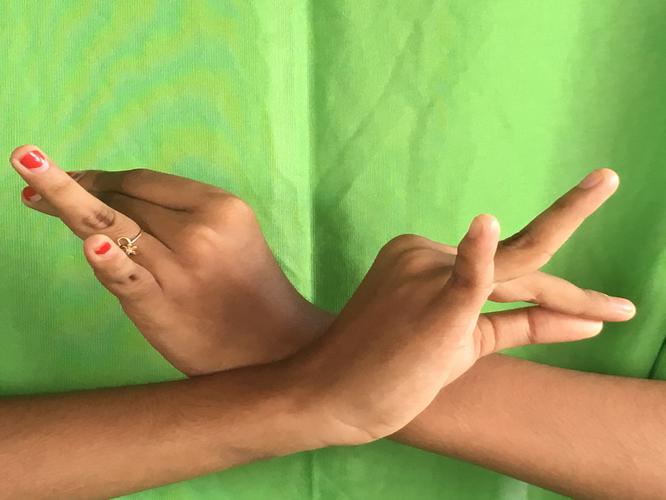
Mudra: Katakavardhana
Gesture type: double_hand